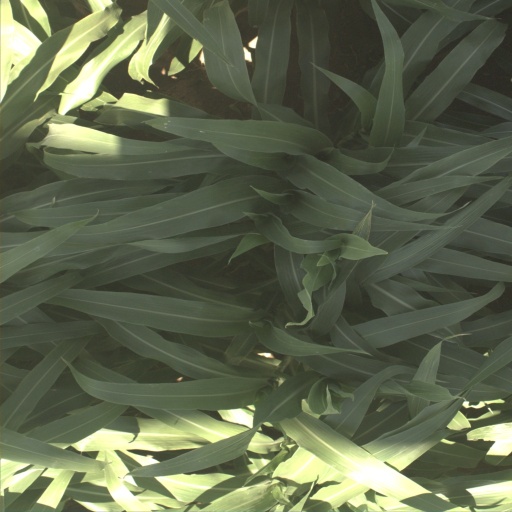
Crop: sorghum